Vignette (philately)

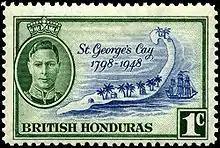
The central pictorial vignette on this 1948 stamp of British Honduras is in blue. The frame is green.

In philately, the vignette is the central part of a postage stamp design, such as, a monarch's head or a pictorial design, which often shades off gradually to the edges of the stamp.